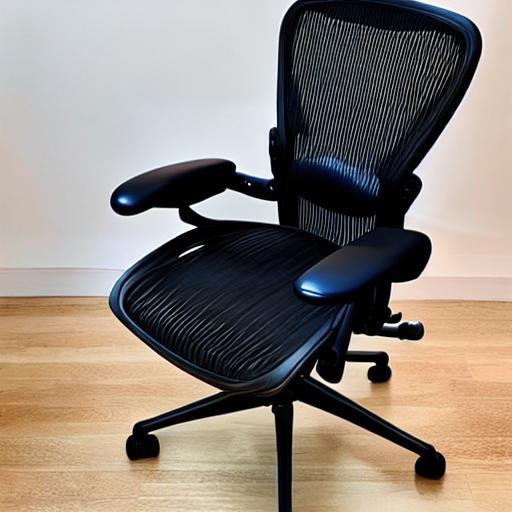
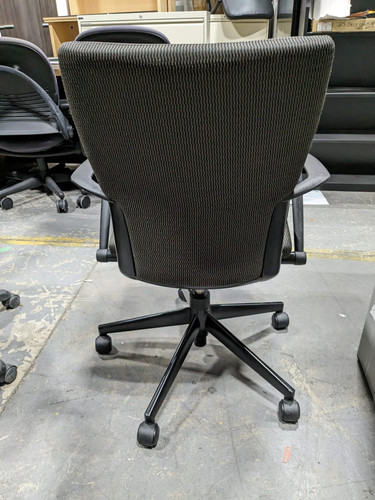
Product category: items_chair
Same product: no